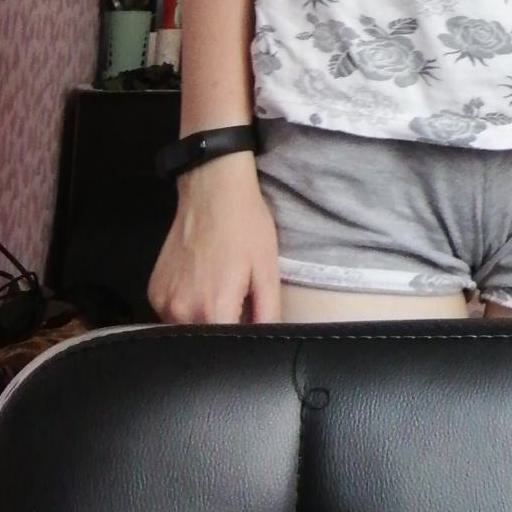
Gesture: no_gesture